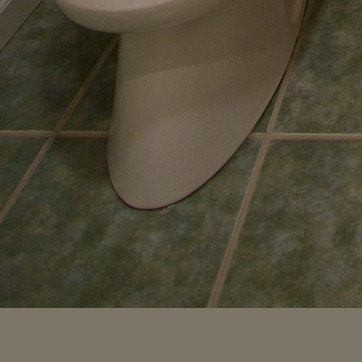
Material: ceramic